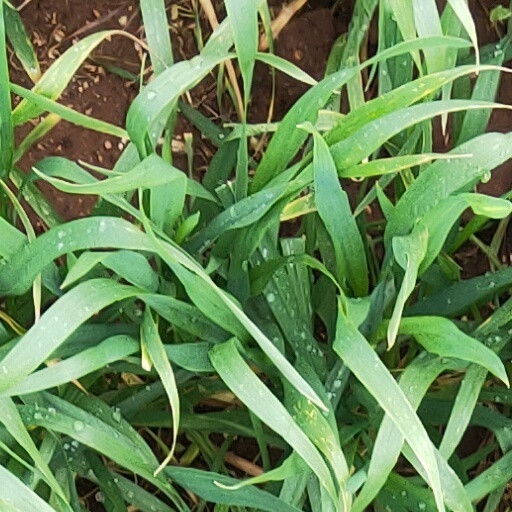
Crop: wheat